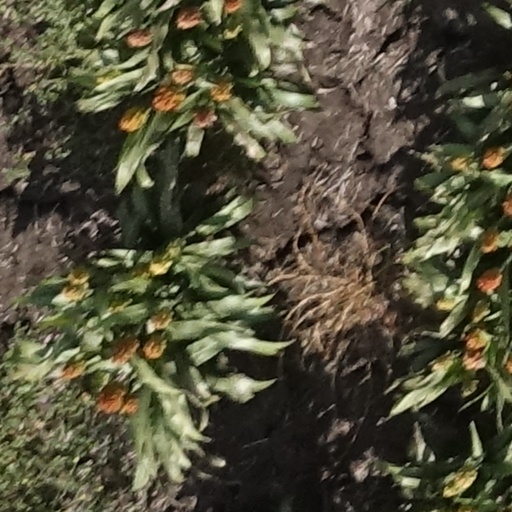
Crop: sorghum